Battle of Balambangan Island

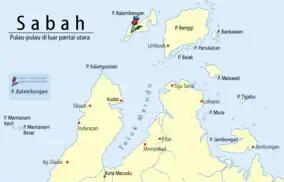
The location of Balambangan

The Battle of Balambangan Island was a battle that occurred in the island of Balambangan. The battle was part of the Bruneian–Sulu War between forces of the Bruneian Sultanate and the forces of the Sulu Sultanate.